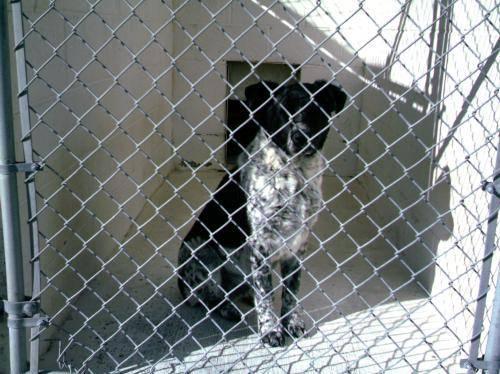
dog